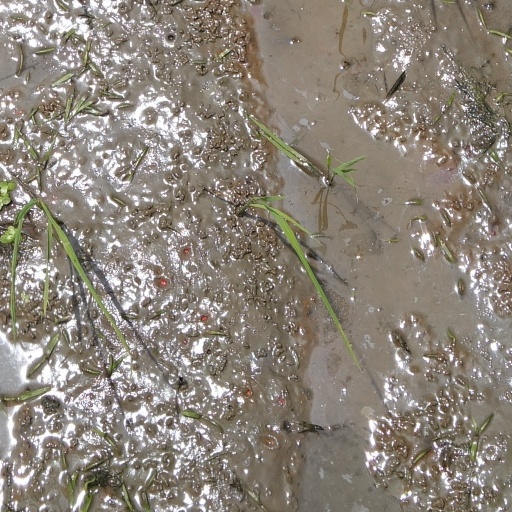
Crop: rice